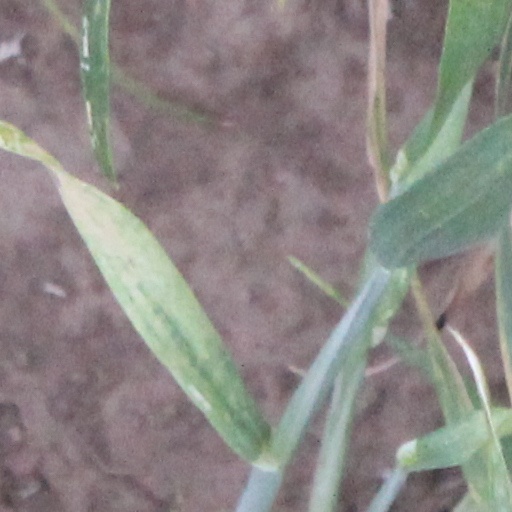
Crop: wheat